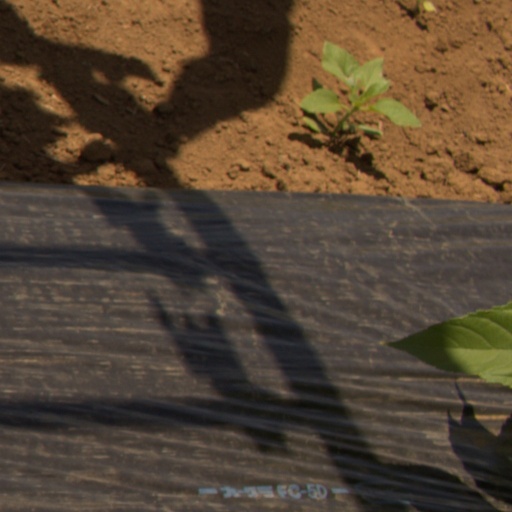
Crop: Jerusalem artichoke